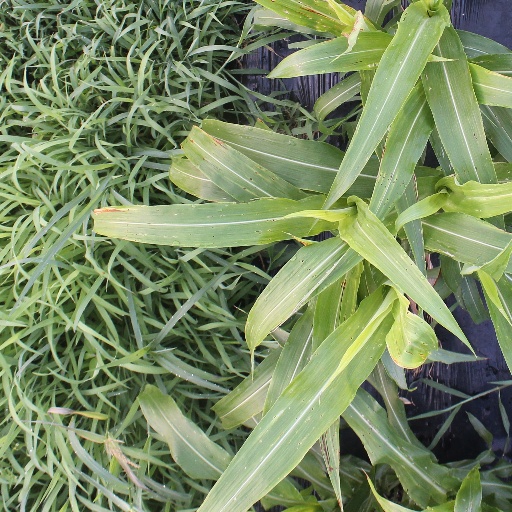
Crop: sorghum